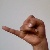
The image shows a hand gesture representing the letter 'J' in Indian Sign Language.